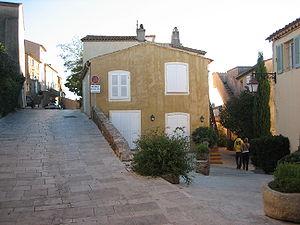
Cet article recense les localités qui adhèrent à l'association Les Plus Beaux Villages de France.